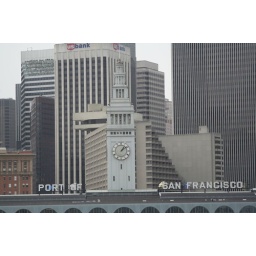
clock tower in S F port